Ranseur

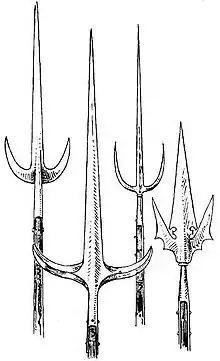
Types of ranseur, 16th century

A ranseur, also called roncone, was a polearm similar to the partisan used in Europe up to the 15th century. It was still seen in court as a ceremonial weapon through the 17th century.